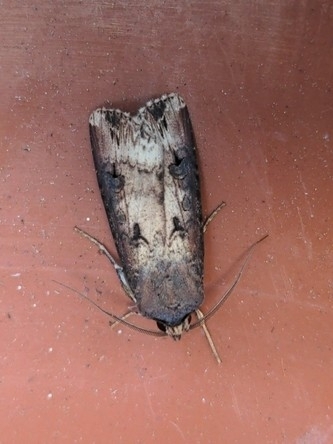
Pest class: cutworms